List of Fiat vehicles

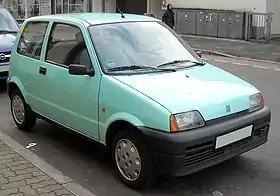
Fiat Cinquecento

Fiat has partnered up with (PRODUCT) to produce the (500)RED. It is based on the Fiat 500e.